Jyestha (goddess)

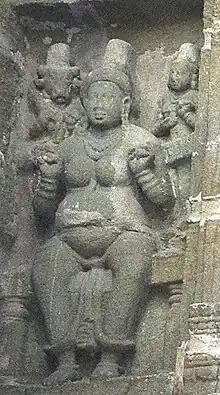
Jyestha, Kailash temple, Kanchipuram.

Jyestha or Jyeshtha ("the eldest" or "the elder") is the Hindu goddess of adversity and misfortune. She is regarded as the elder sister and antithesis of Lakshmi, the goddess of prosperity and auspiciousness. She is commonly referred to as Moodevi in South India.